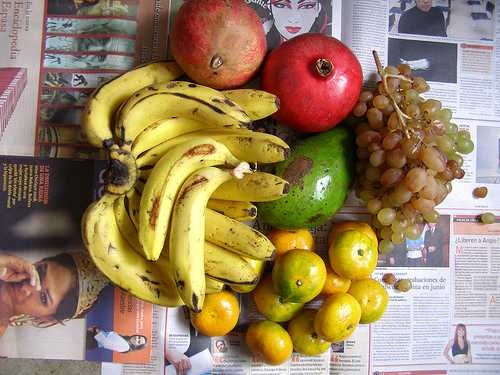
Label: Pomegranate